Georg Hilker

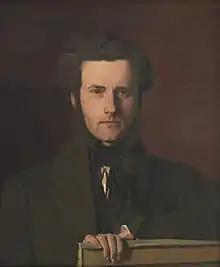
Georg Hilker, portrait by Christen Købke (1837)

Georg Hilker (5 June 1807 – 13 January 1875) was a Danish decorative painter active during the Danish Golden Age in the first half of the 19th century. He collaborated with painter Constantin Hansen (1804–1880).